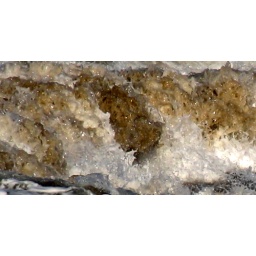
Only coming out of the water does one deal with liquid sand paper. Yes it gets, in everthing...:{o